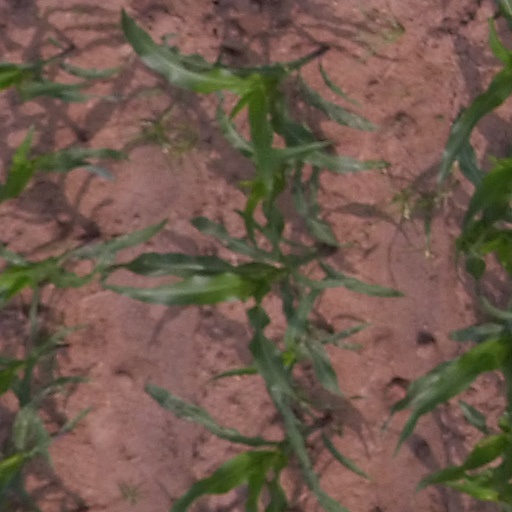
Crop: maize; corn